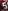
Number: 5